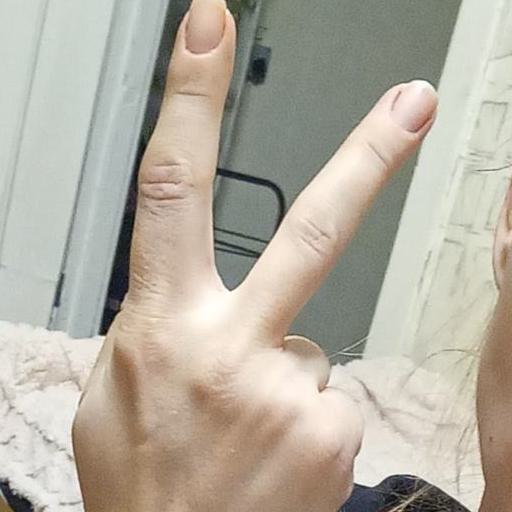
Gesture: peace_inverted